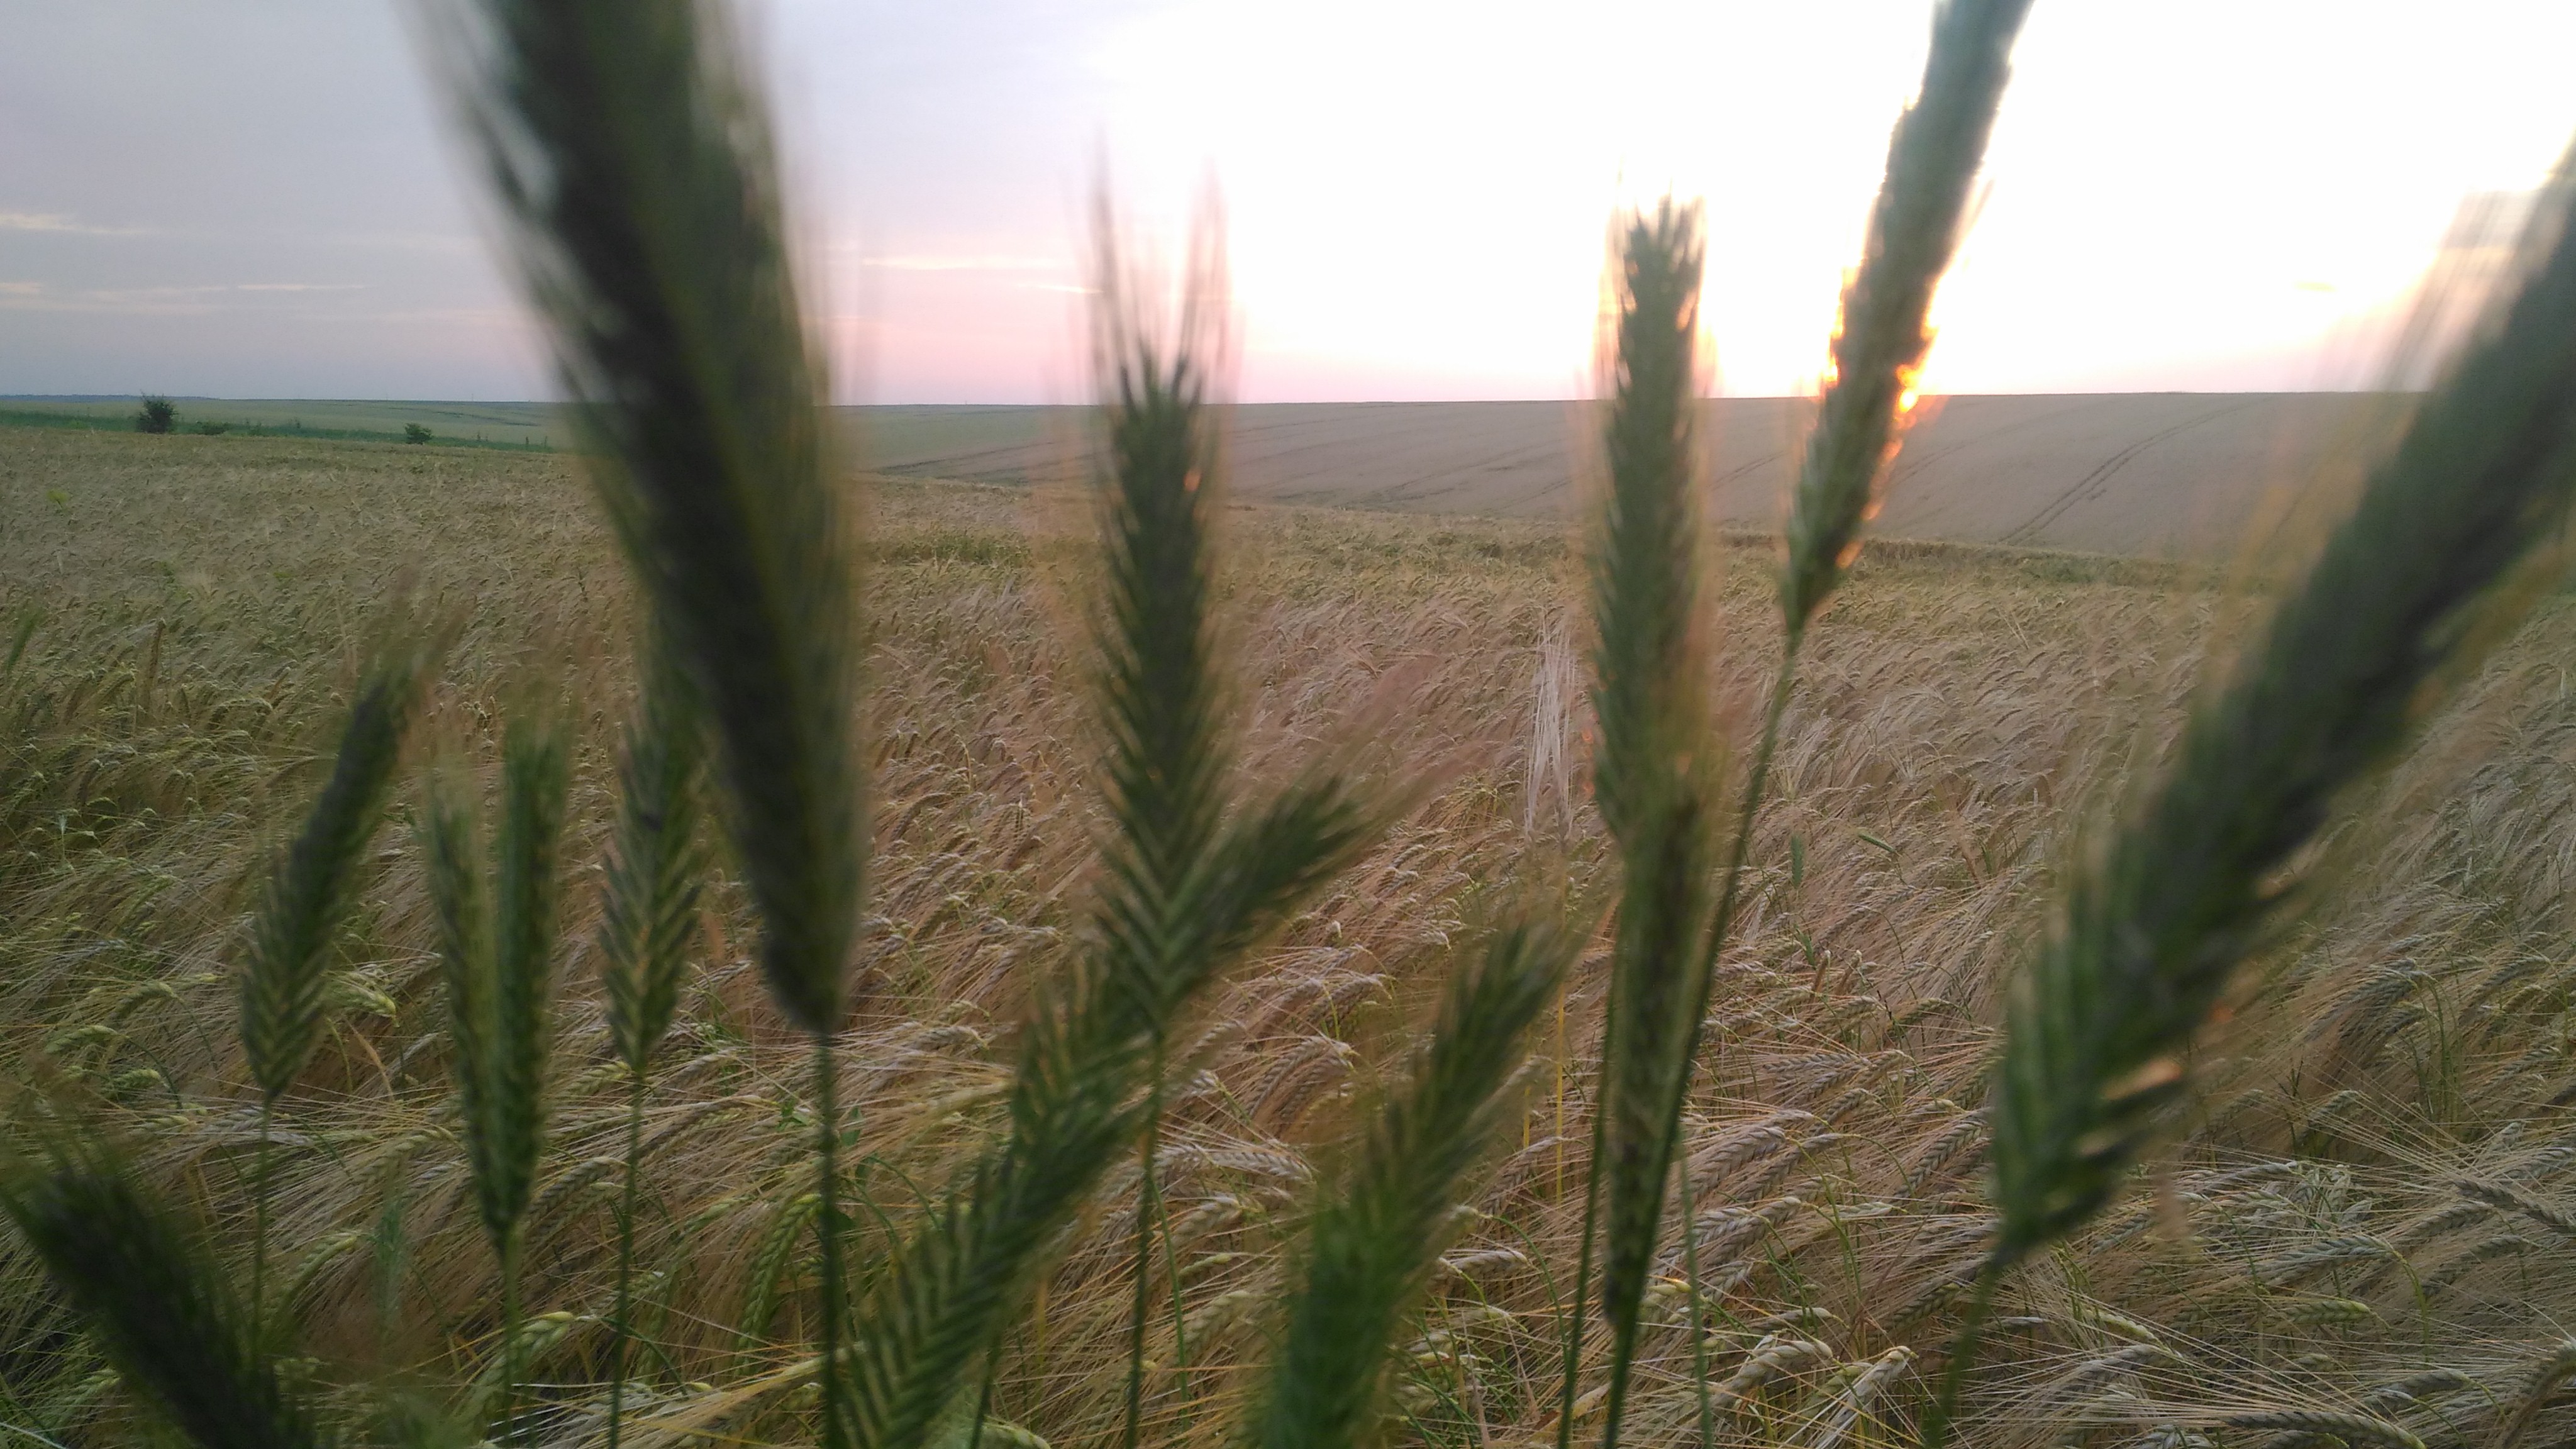
wheat field, grass family, grass, crop, sky, field, prairie, wheat, sunlight, food grain, ecoregion, rye, barley, agriculture, commodity